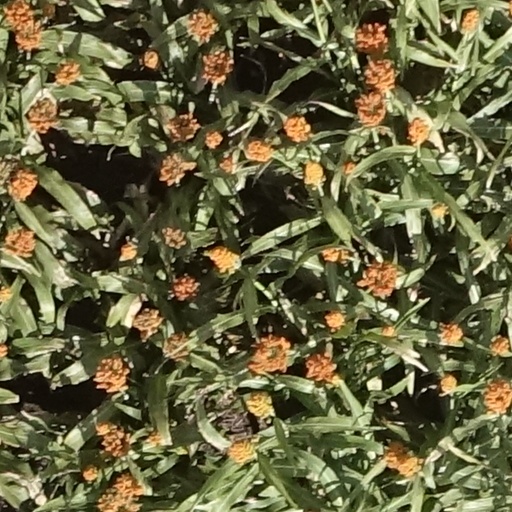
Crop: sorghum